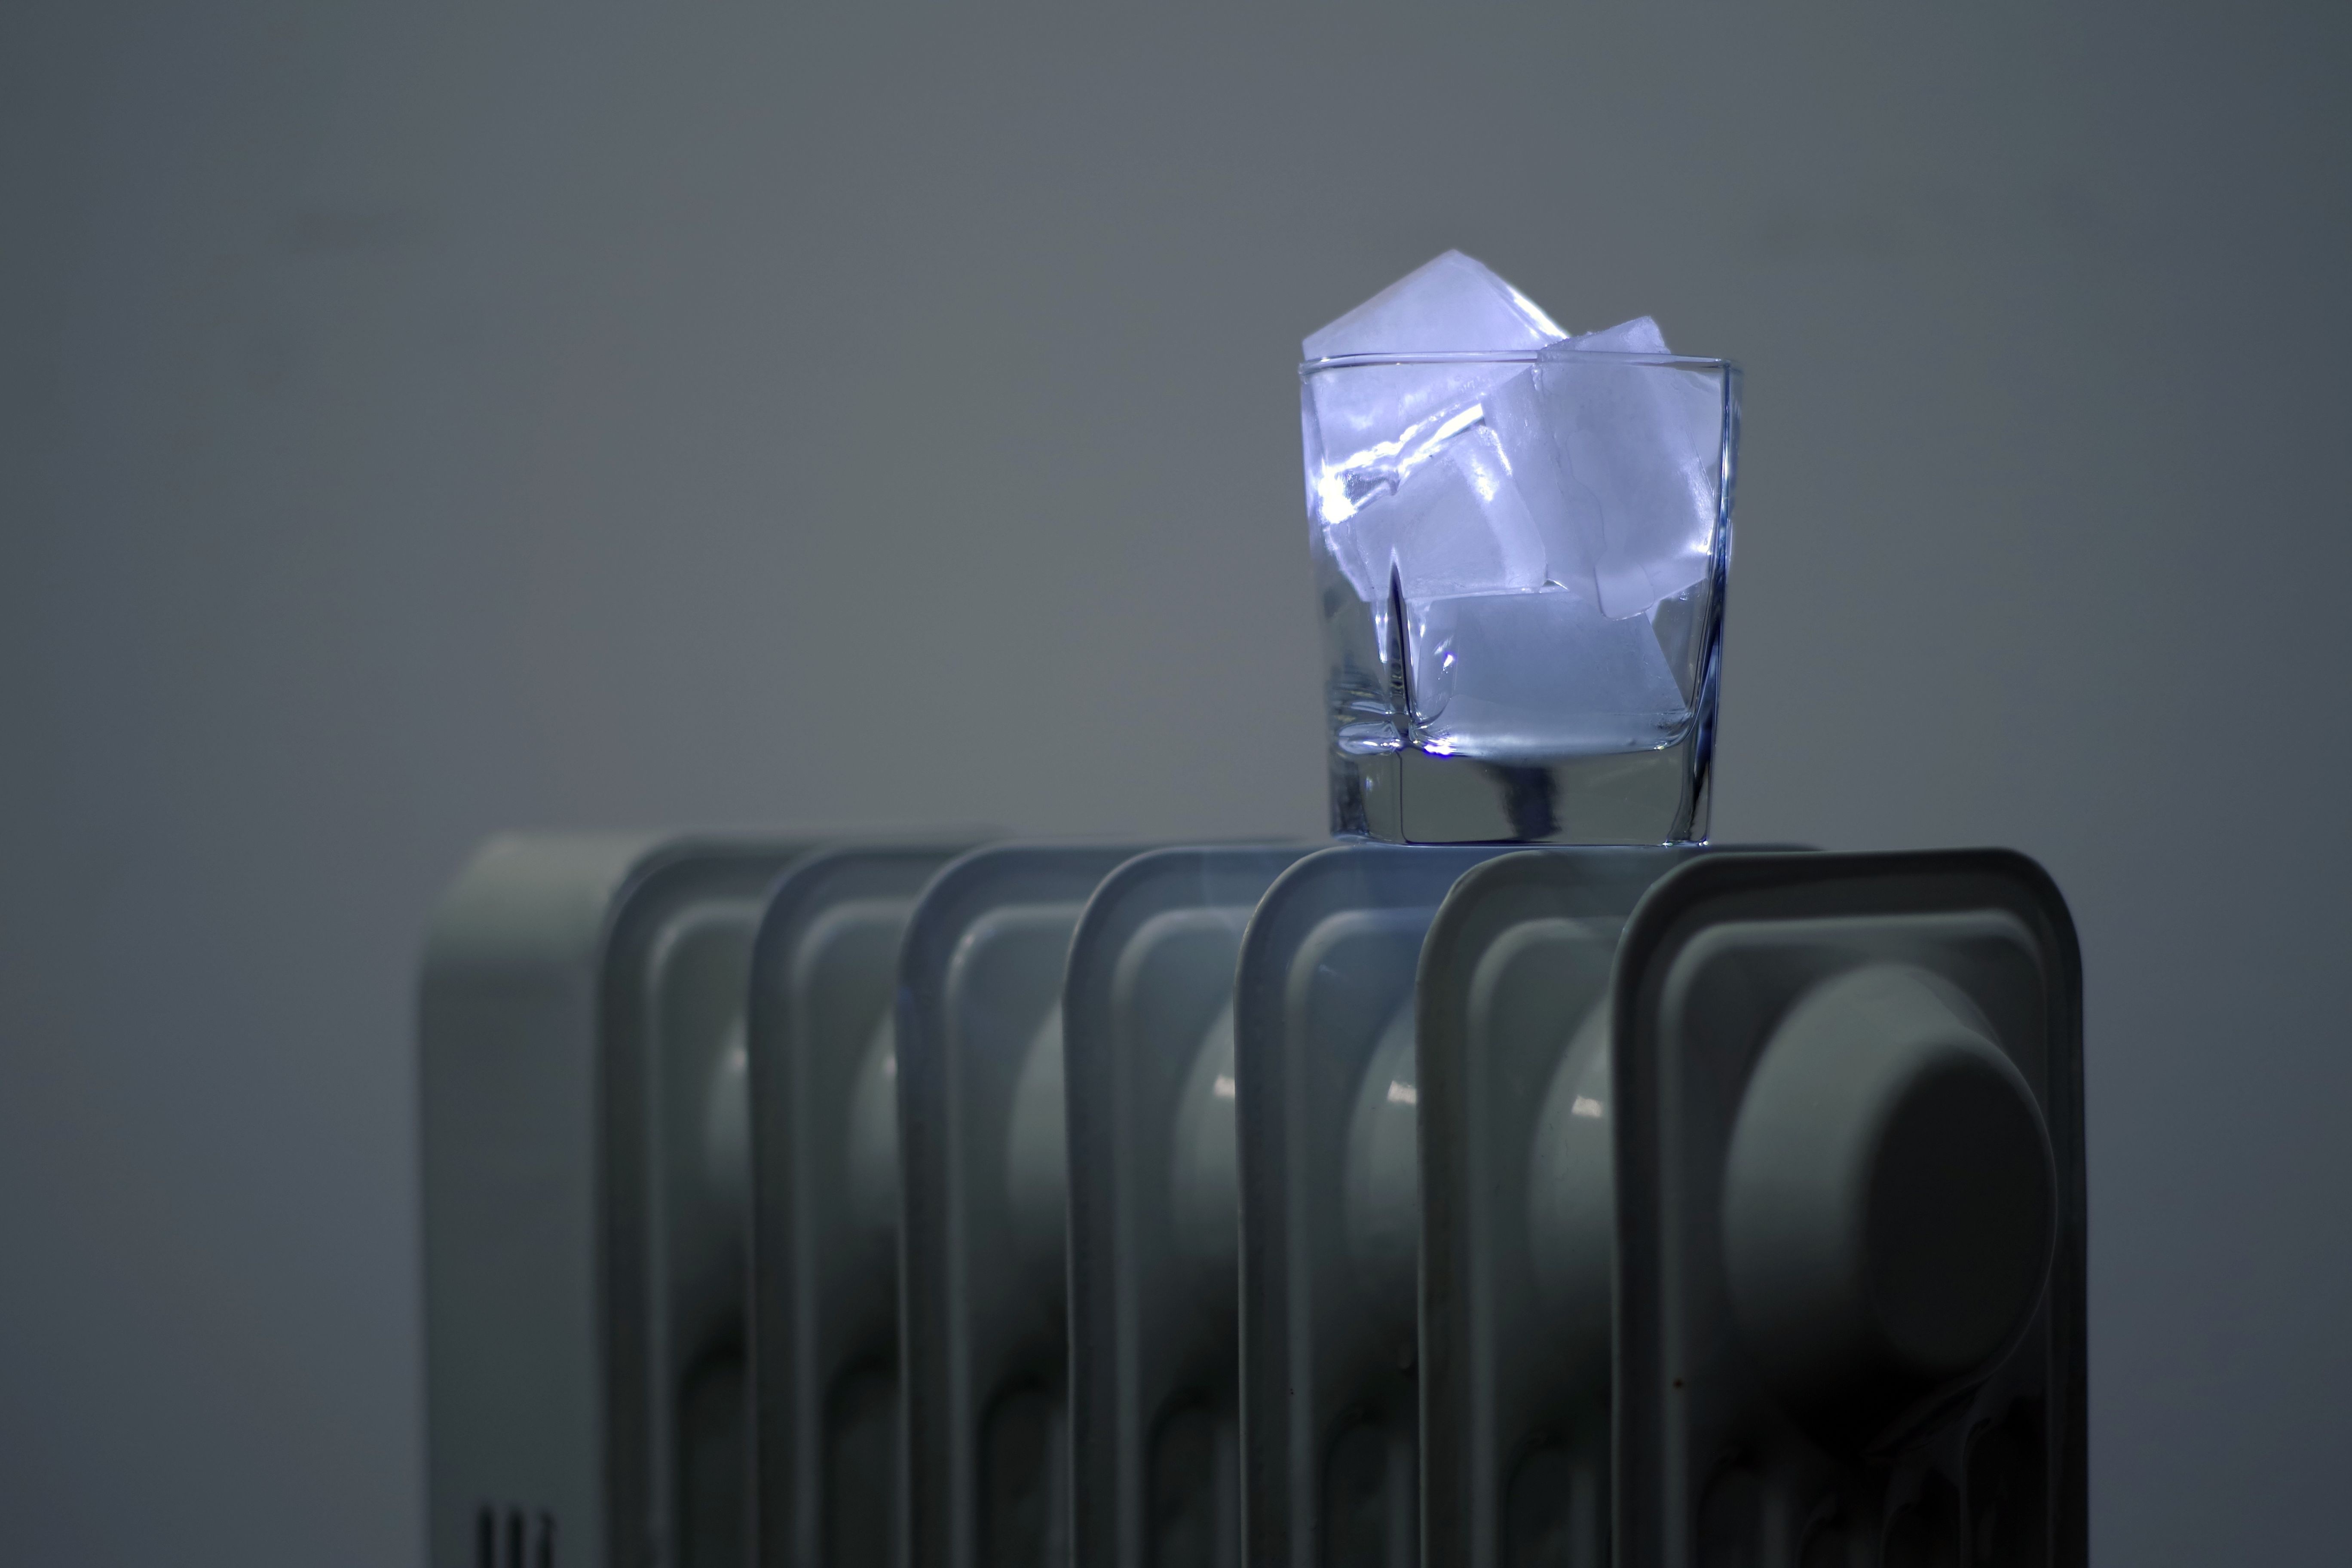
cold, winter, light, building, steel, ice, metal, lighting, heat, product, modernity, heating, heater, the design of the, hydraulics